Short Stirling

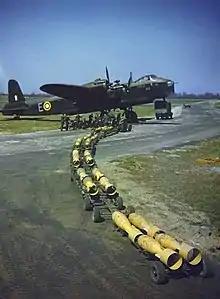
Short Stirling of No. 1651 Heavy Conversion Unit c.1941 being loaded with bombs.

The Short Stirling was a four-engined monoplane heavy bomber designed to provide a previously unmatched level of strategic bombing capability to the Royal Air Force (RAF). It was powered by four Bristol Hercules radial engines which were spaced across its mid-mounted wing. The Stirling has the distinction of being the only British bomber of the period to see service that had been designed from the start with four engines - the Avro Lancaster was a re-engined, stretched-wingspan Avro Manchester while the Halifax was planned to be powered by twin Rolls-Royce Vulture engines but was similarly re-designed to use an arrangement of four Merlin engines in 1937.